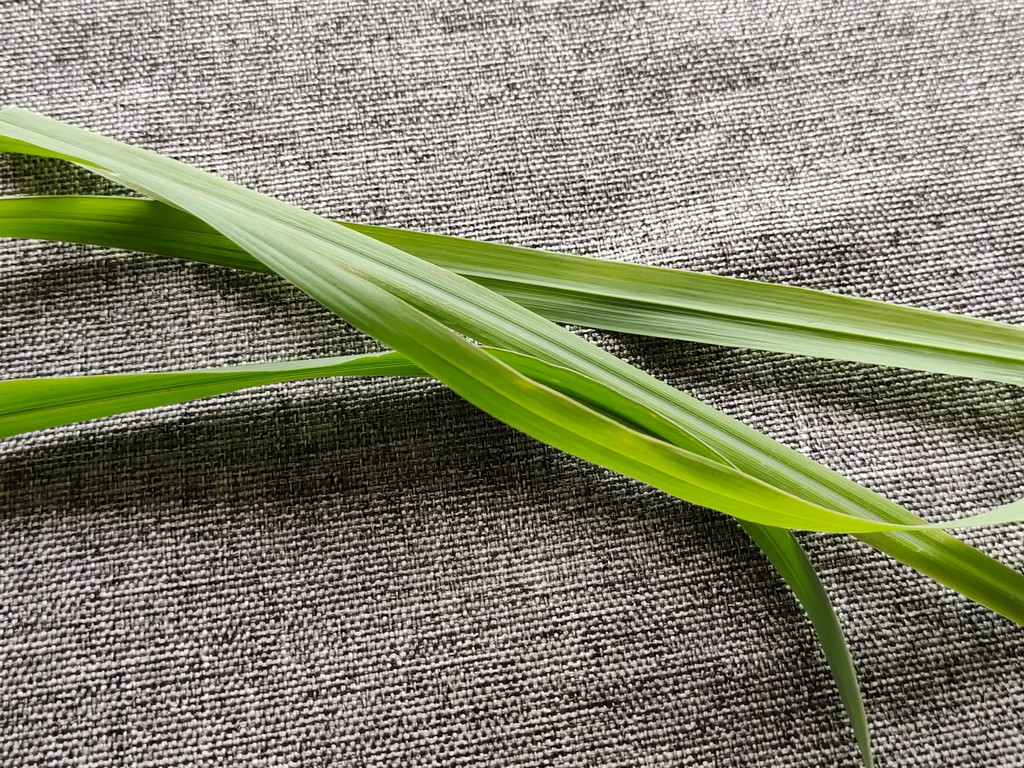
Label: Healthy